Elsie Wagg

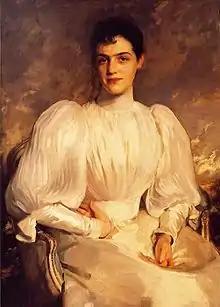
Elsie Wagg, painted by John Singer Sargent in 1893

Wagg was brought up in a wealthy household in Sussex and London with her two brothers Alfred and Henry. The family home was "The Hermitage", East Grinstead where Wagg developed her love of gardening.